The Wind Rises

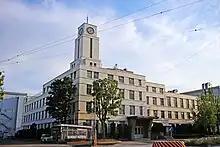
Mitsubishi aircraft manufacturing factory, Nagoya

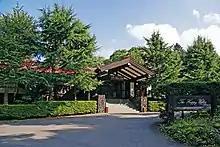
Mampei Hotel, Karuizawa

In 1918, a young Jiro Horikoshi longs to become a pilot, but his nearsightedness prevents it. Inspired by a magazine, he begins having recurring dreams of flying with his idol, Italian aircraft designer Giovanni Battista Caproni, aboard Caproni's aircraft. Caproni tells him that he has never flown a plane in his life, and that building planes is better than flying them. Five years later, following the failure of the Caproni Ca.60, Jiro is an aeronautical engineering student at Tokyo Imperial University. While travelling home from a visit with family, he meets a young girl, Nahoko Satomi, travelling with her maid Kinu. The Great Kantō earthquake suddenly hits, and Kinu's leg is broken. Jiro helps Nahoko carry her to Nahoko's family home, leaving without exchanging names.